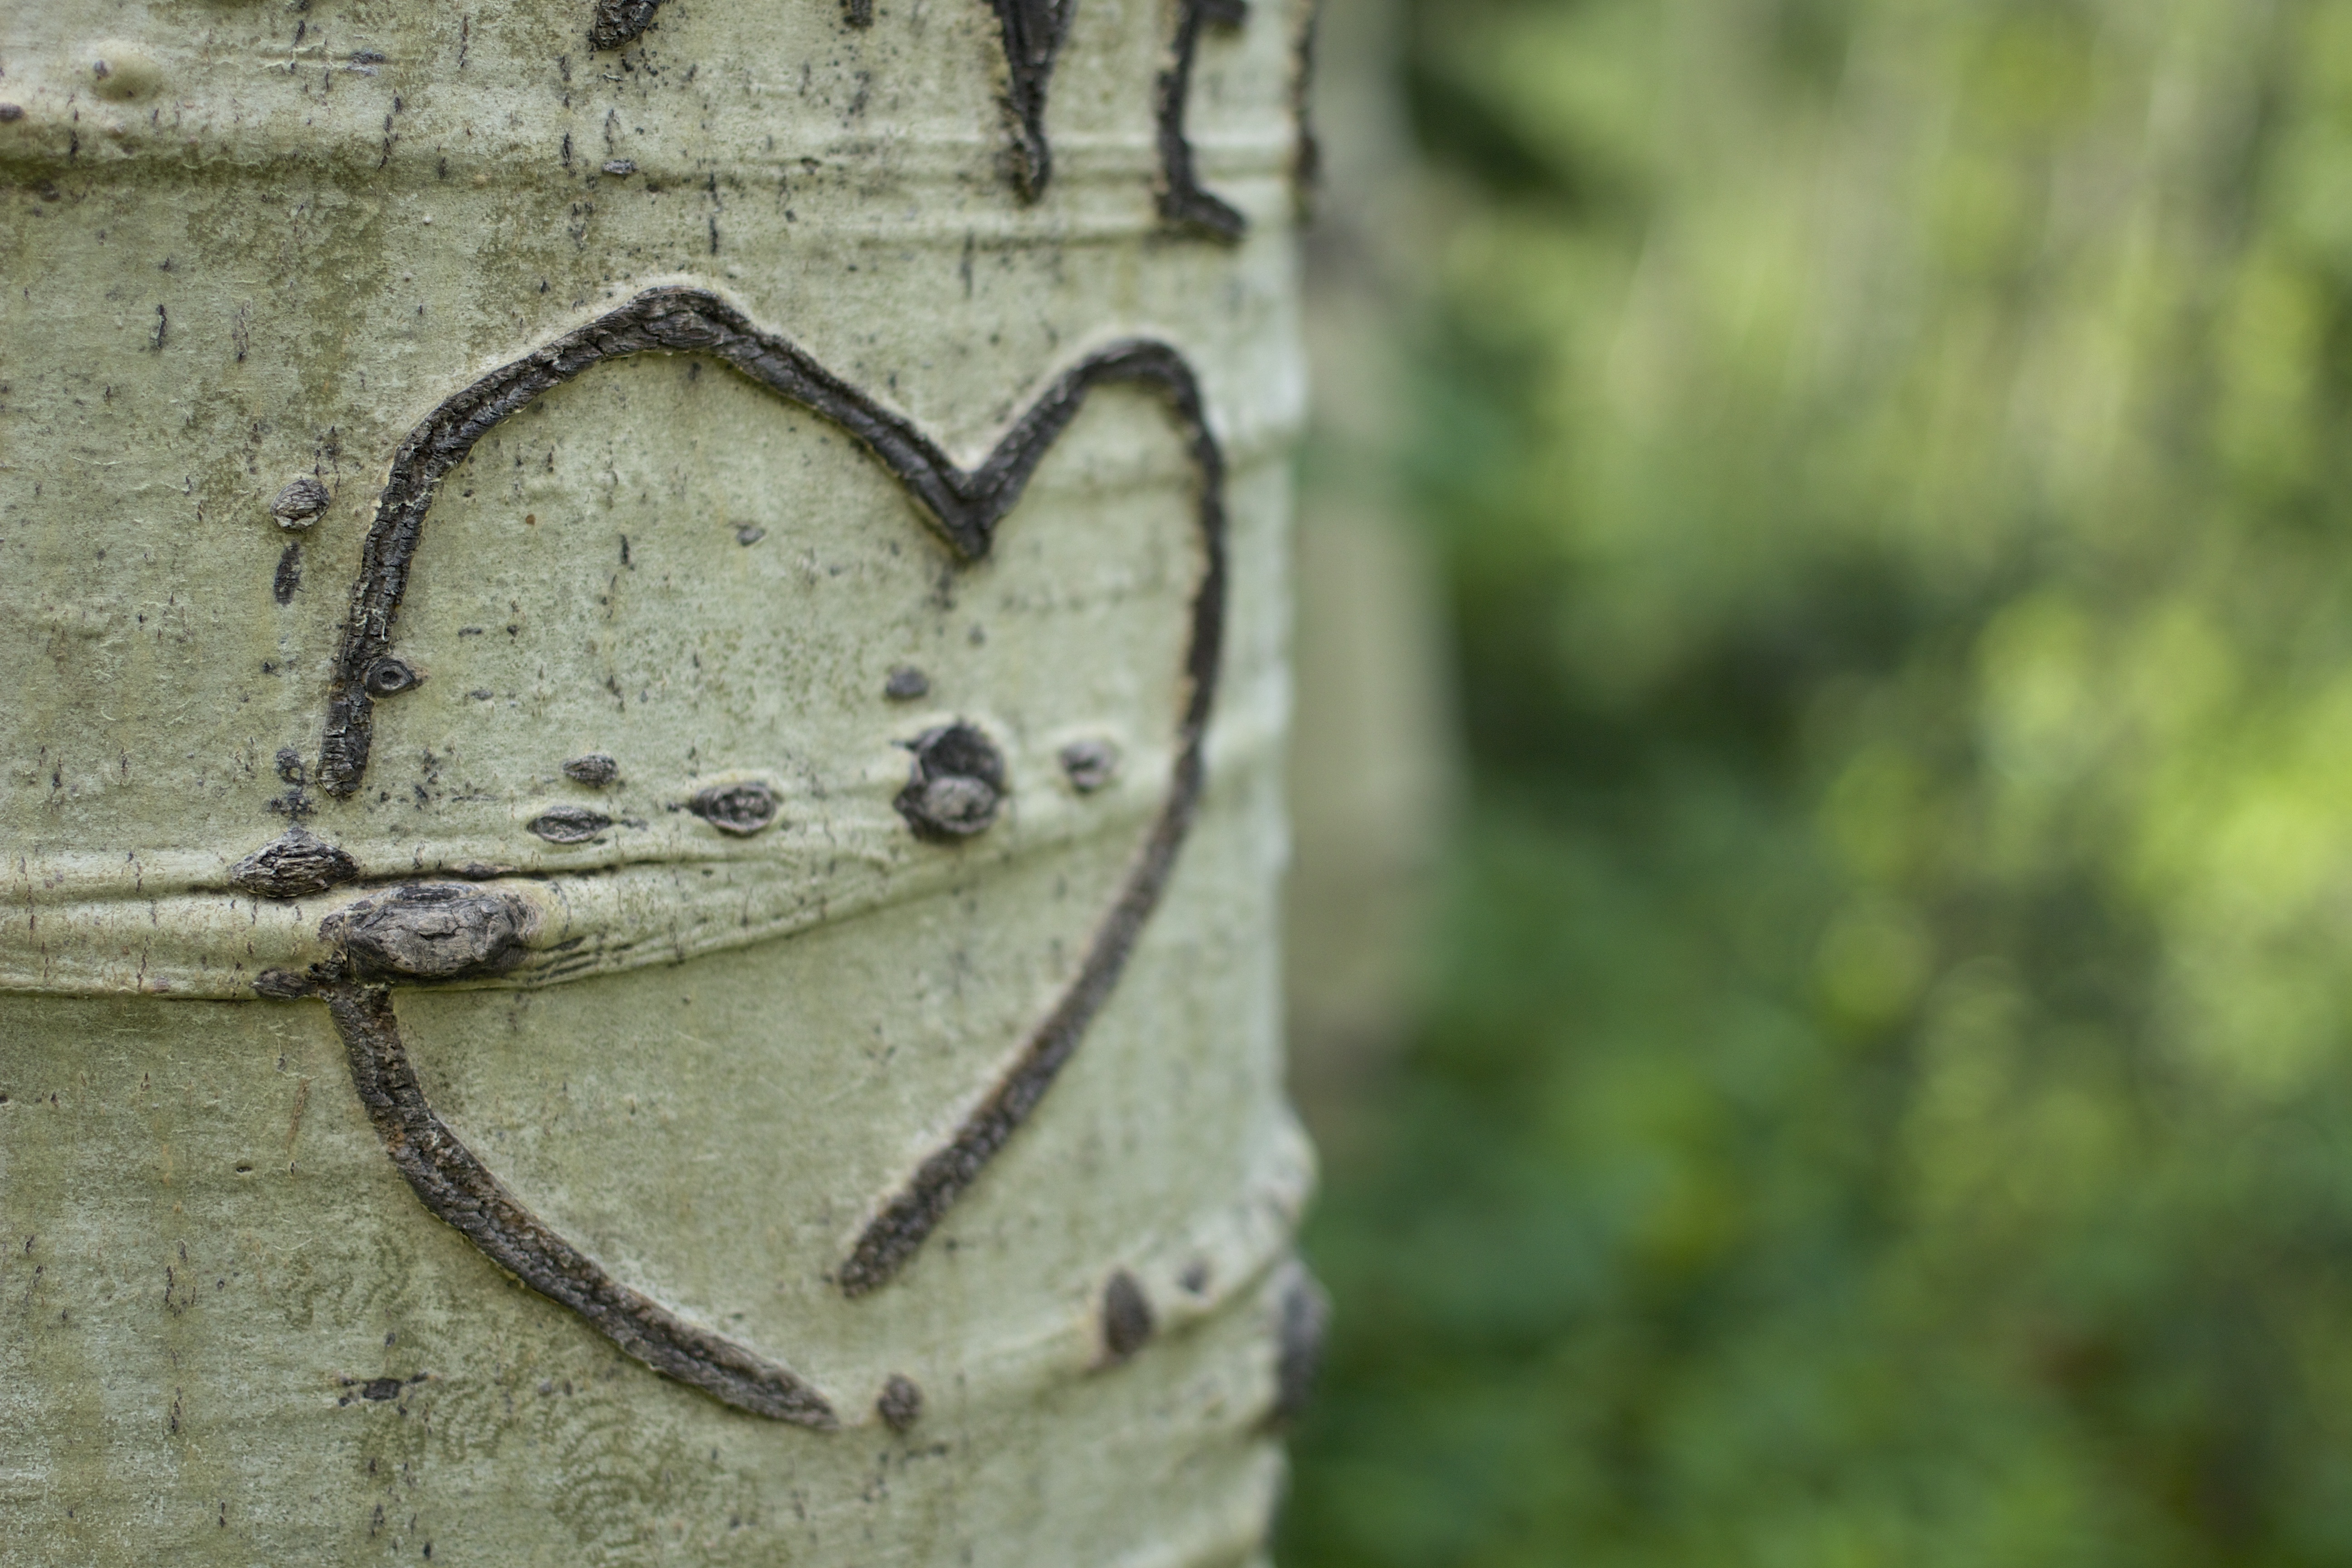
tree, branch, wood, leaf, bark, love, heart, green, insect, fauna, invertebrate, close up, colorado, carving, steamboat, aspen, macro photography